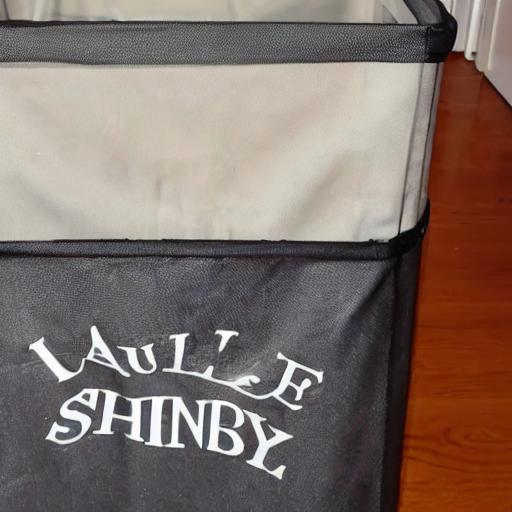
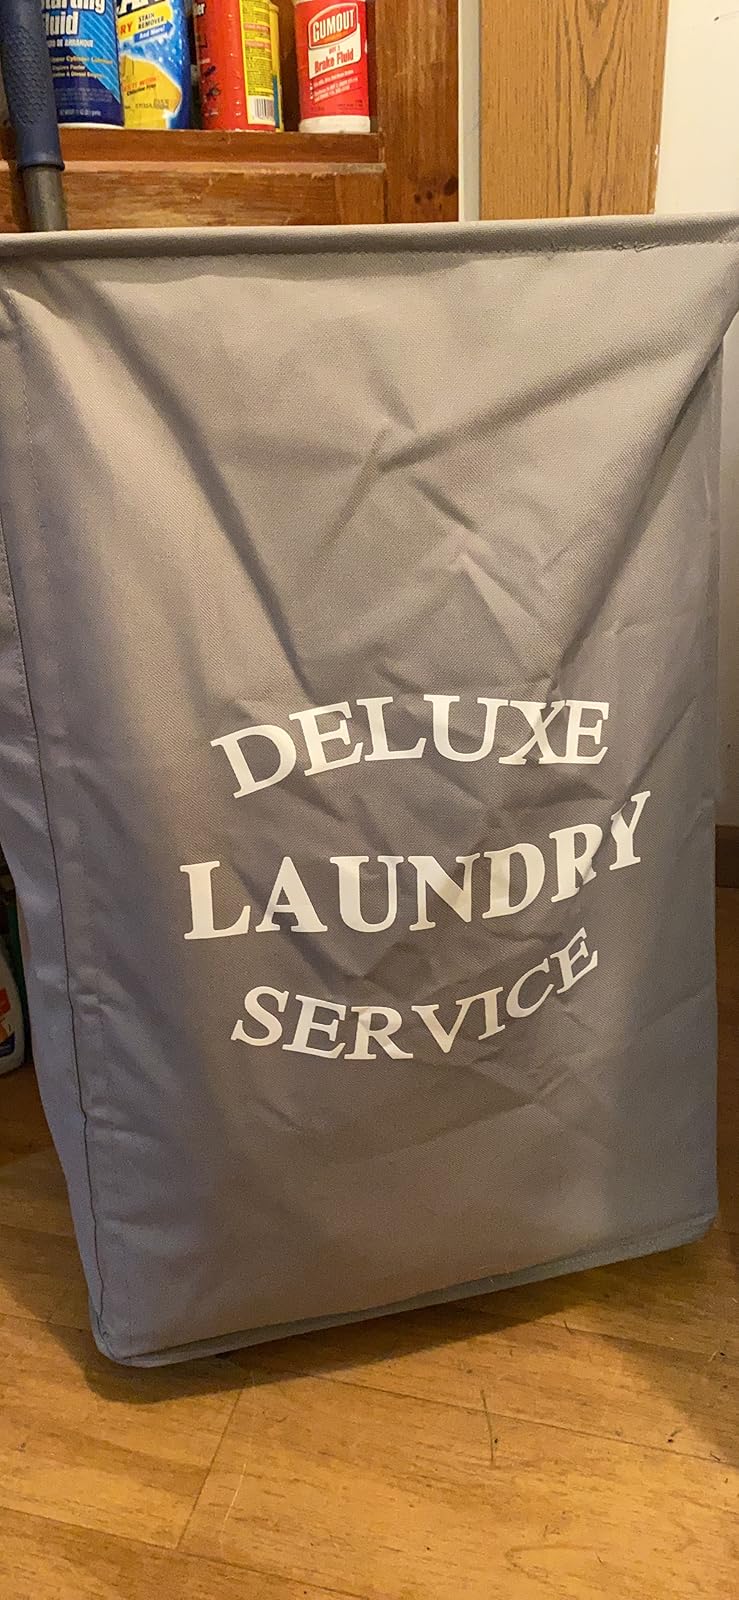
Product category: items_hamper
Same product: no